William F. Jasper

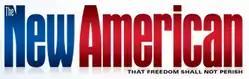
Logo of "The New American" (publication of the John Birch Society), where Jasper has worked since 1985

In 1976, Jasper joined the John Birch Society as a researcher. Soon he began to write for its magazines, "American Opinion" and "The Review of the News", and when they merged in 1985, for "The New American". In 1990 he became a senior editor.